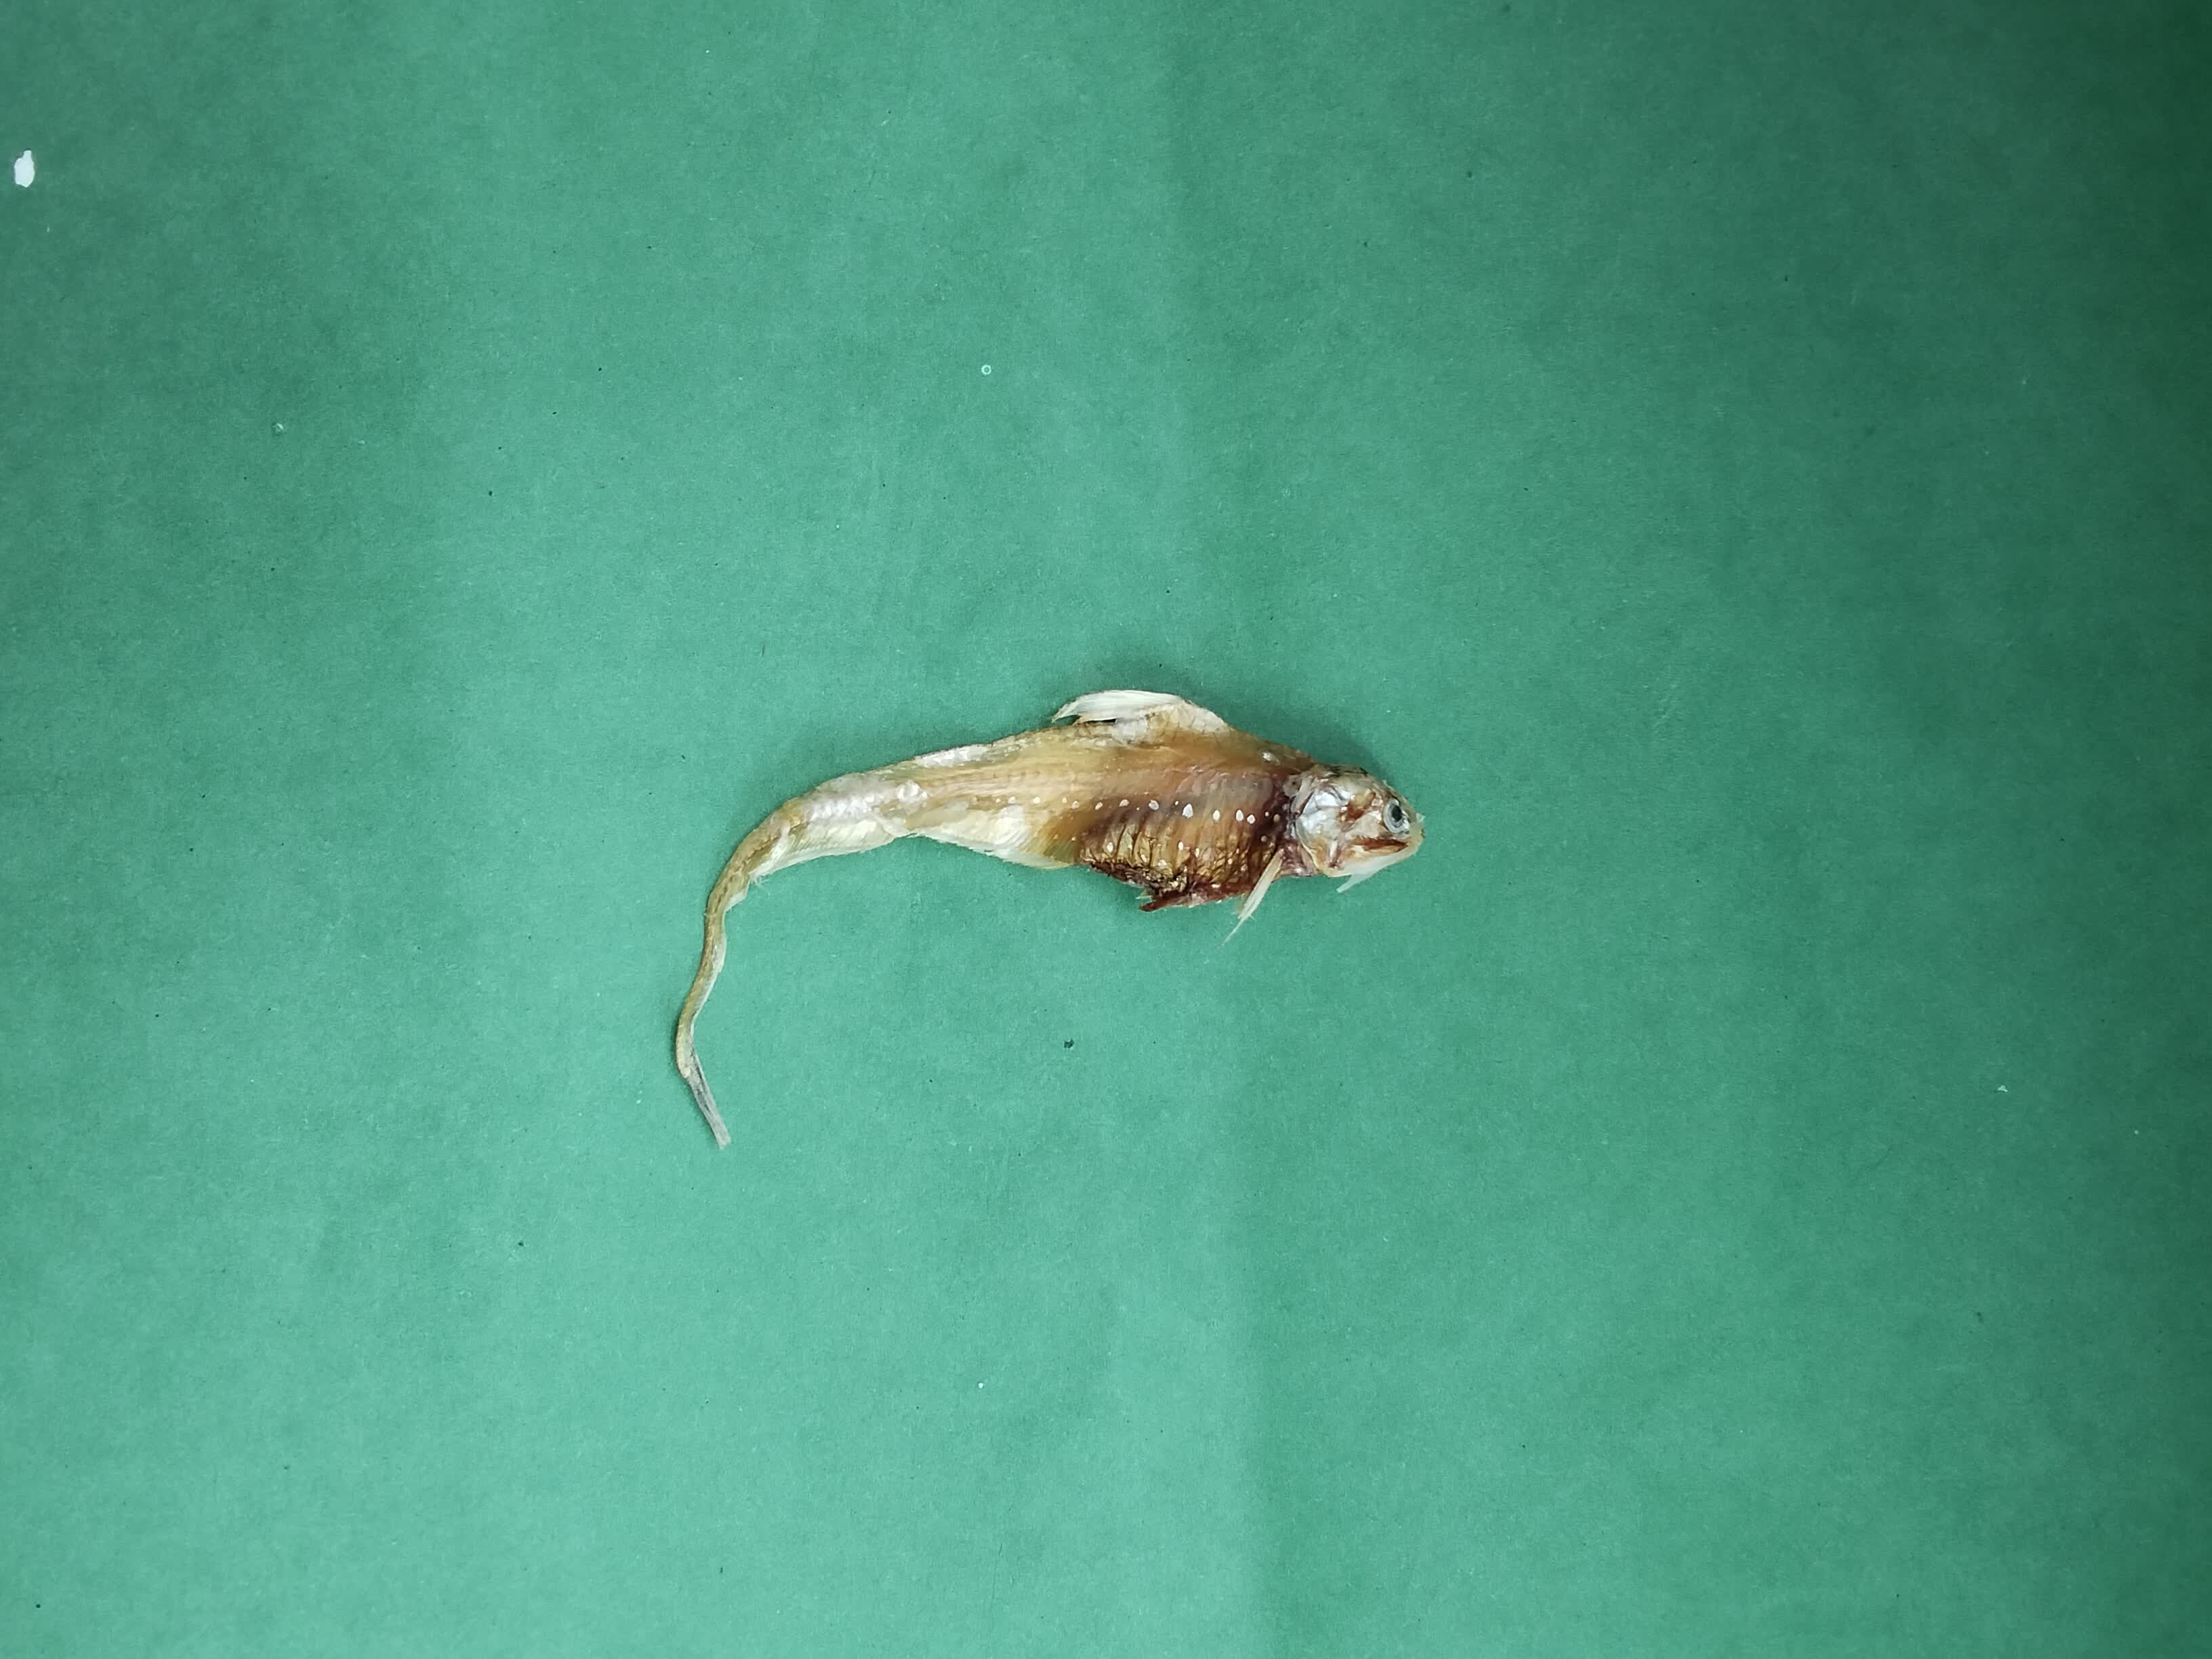
Species: Shundori